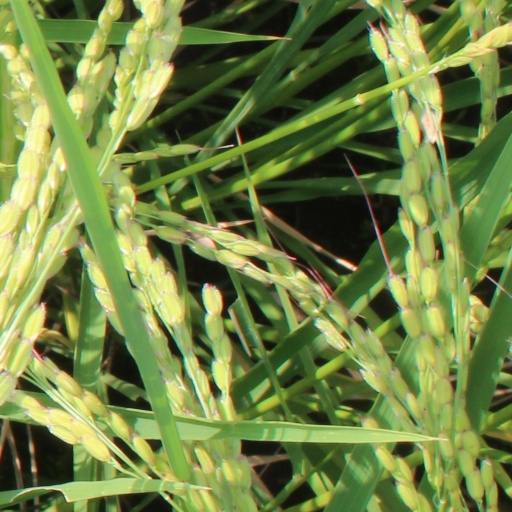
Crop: rice